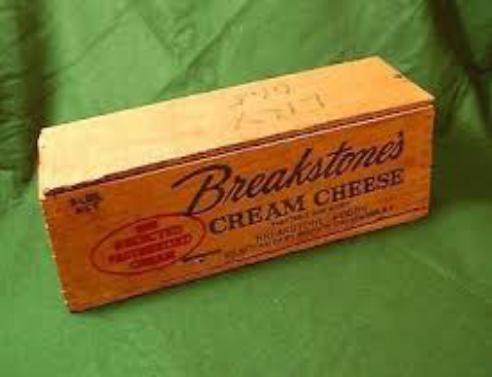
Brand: Breakstone's
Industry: Food